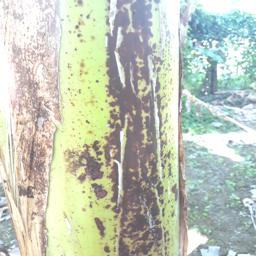
Label: PSEUDOSTEM WEEVIL